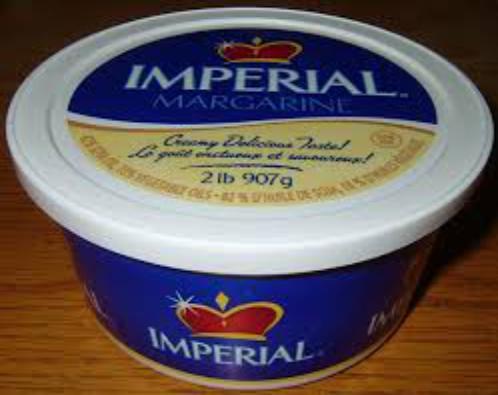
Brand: Imperial Margarine
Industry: Food